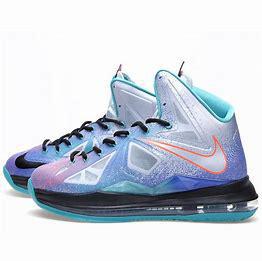
Brand: Nike
Model: Lebron 10